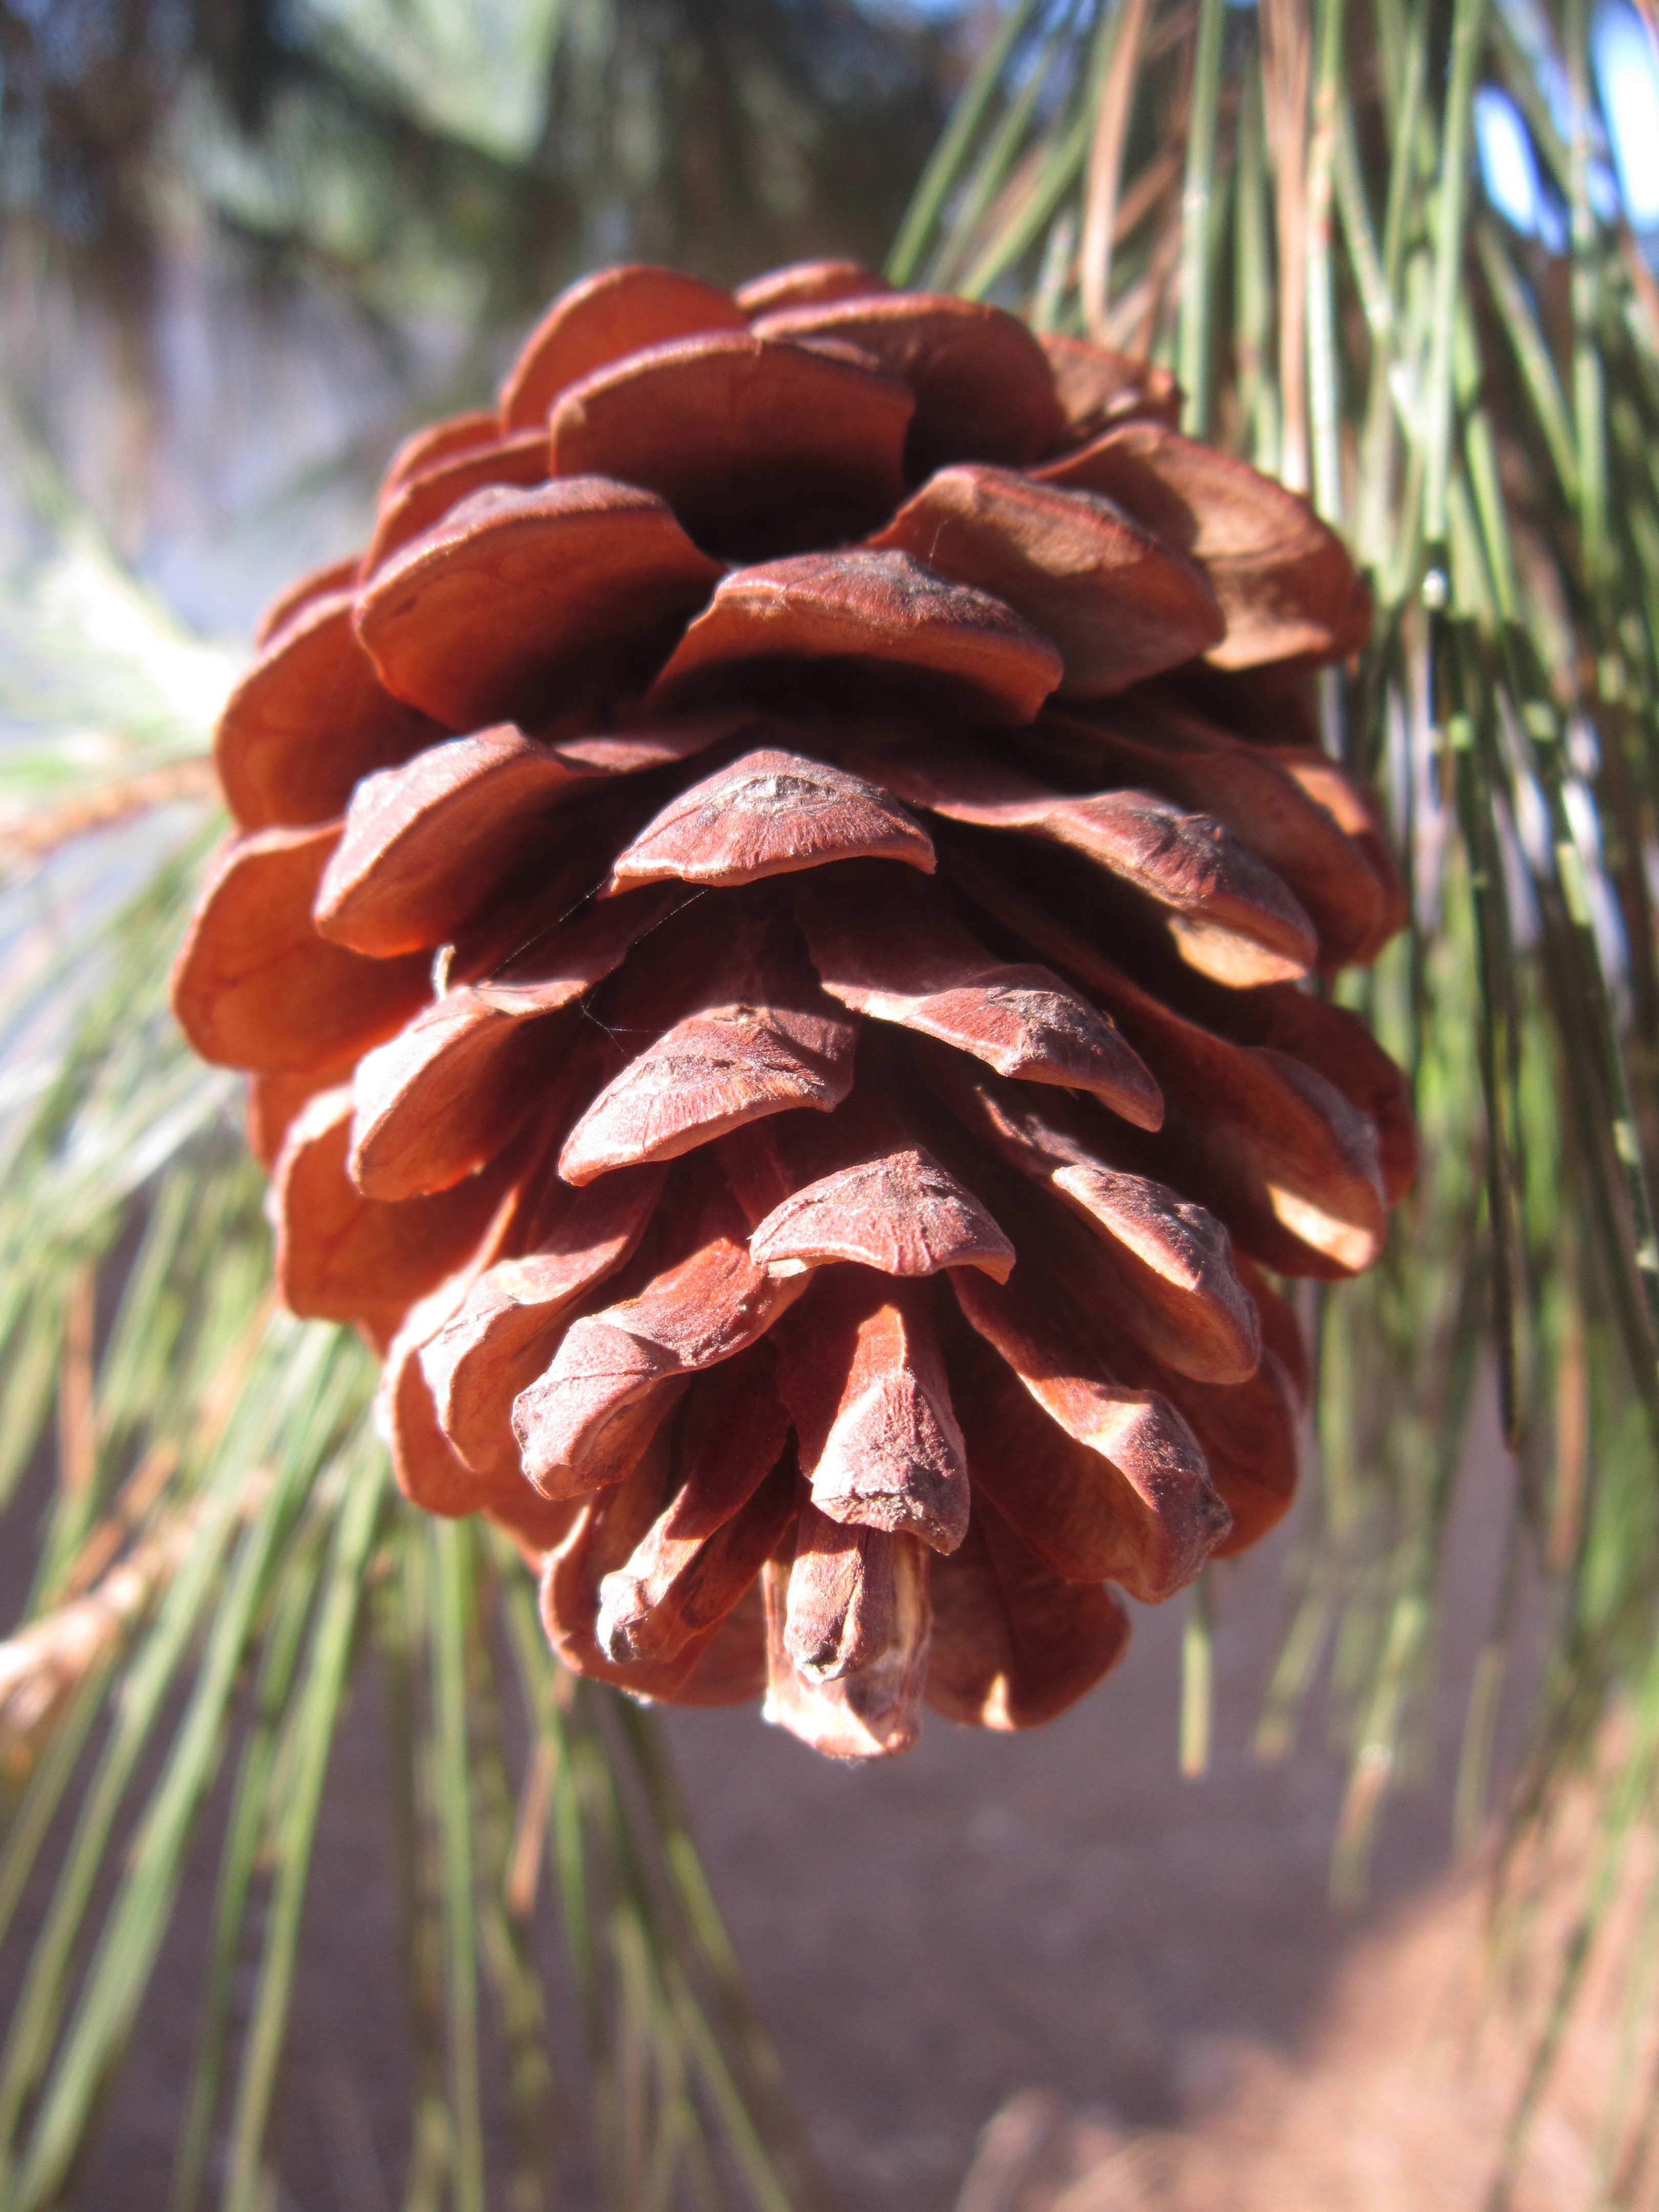
tree, nature, branch, plant, sun, warm, leaf, flower, pine, green, autumn, brown, botany, fir, close, flora, conifer, close up, spruce, larch, pine cones, macro photography, flowering plant, pine family, plant stem, woody plant, land plant, arecales, conifer cone